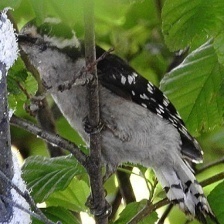
Species: DOWNY WOODPECKER
Scientific name: PICOIDES PUBESCENS